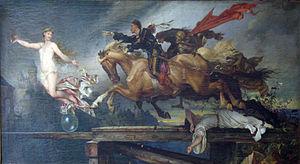
Rudolf Friedrich August Henneberg est un peintre allemand.